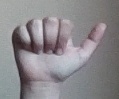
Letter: dhad